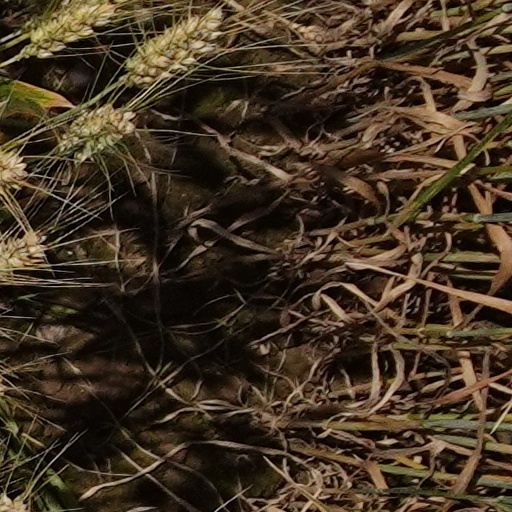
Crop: wheat